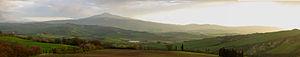
Le val d'Orcia est une vaste vallée traversée par la rivière Orcia qui lui donne son nom. Située dans la province de Sienne, en Toscane, au nord-est du mont Amiata et voisine de l'Ombrie, son paysage emblématique de la Toscane, marqué d'argile et du tuf, est visible partout sur les cartes postales et les photographies, de même que ses villages typiques comme Pienza et Montalcino. Son arbre emblématique est le cyprès.
La Convention européenne du paysage du Conseil de l'Europe, adoptée le 20 octobre 2000, à Florence par 29 États-membres est un traité du Conseil de l’Europe, issu d'une initiative du Congrès des pouvoirs locaux et régionaux de l'Europe, visant à mieux prendre en compte et protéger les paysages.